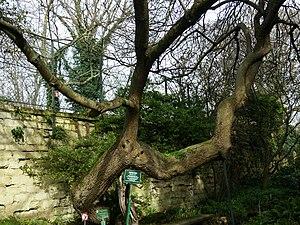
Pistacia vera au Jardin des plantes, à Paris. Plante identifiée par son cartel botanique.
Sébastien Vaillant est un botaniste français, qui, écrit Linné, « commença la réformation de la botanique ».
Le jardin alpin est un alpinum situé au cœur du Jardin des plantes, dans le 5ᵉ arrondissement de Paris, en France. Tout comme le Jardin des plantes lui-même et l'ensemble des bâtiments qui s'y trouvent, le jardin alpin appartient au Muséum national d'histoire naturelle et est classé monument historique depuis le 24 mars 1993. D'une superficie de 4 000 m² le jardin alpin a été créé entre 1930 et 1936 pour présenter au public la flore alpine et méditerranéenne.